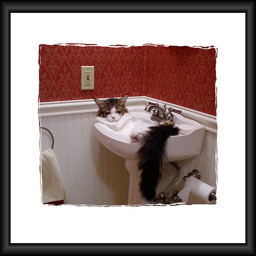
A cat white cat laying in a all white sink.
A large cat is casually laying in the bathroom sink.
A big cat sitting in a small bathroom sink.
Adult cat lying in porcelain sink in bathroom.
A grey and white cat laying in sink next to red wall.